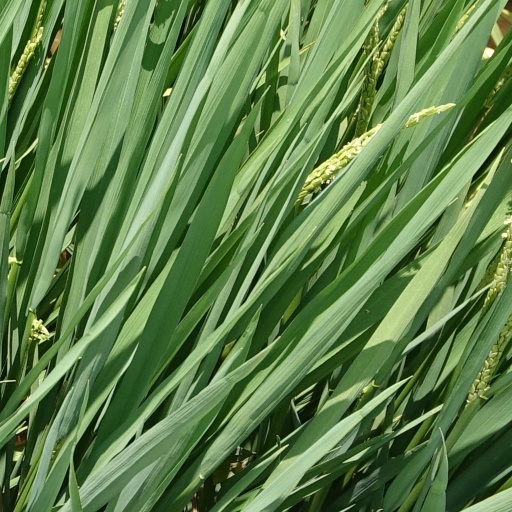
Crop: rice